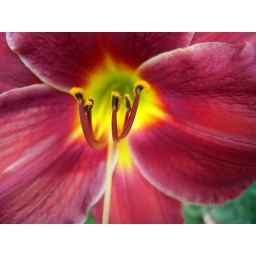
Summer around the house. lillies red flowers